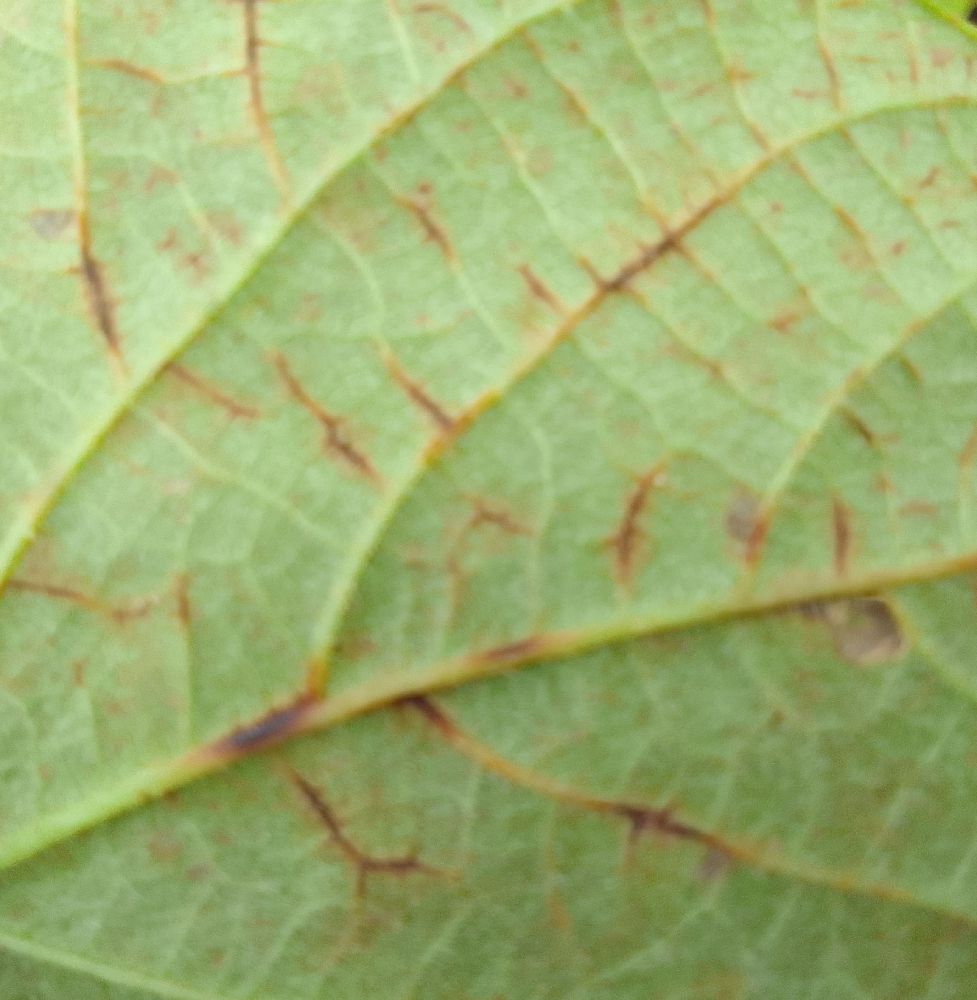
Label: anthracnose